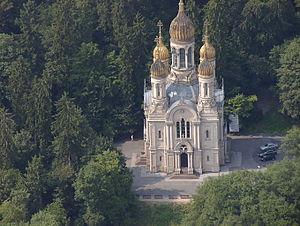
Elisabeth Mikhaïlovna de Russie, en russe : Елизавета Михайловна. Grande-duchesse de Russie, elle est née le 26 mai 1826 au palais du Kremlin à Moscou et morte le 28 janvier 1845 à Wiesbaden en duché de Nassau. Par son mariage célébré en 1844, elle devint princesse de Nassau.